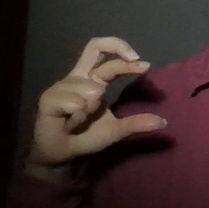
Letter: thal